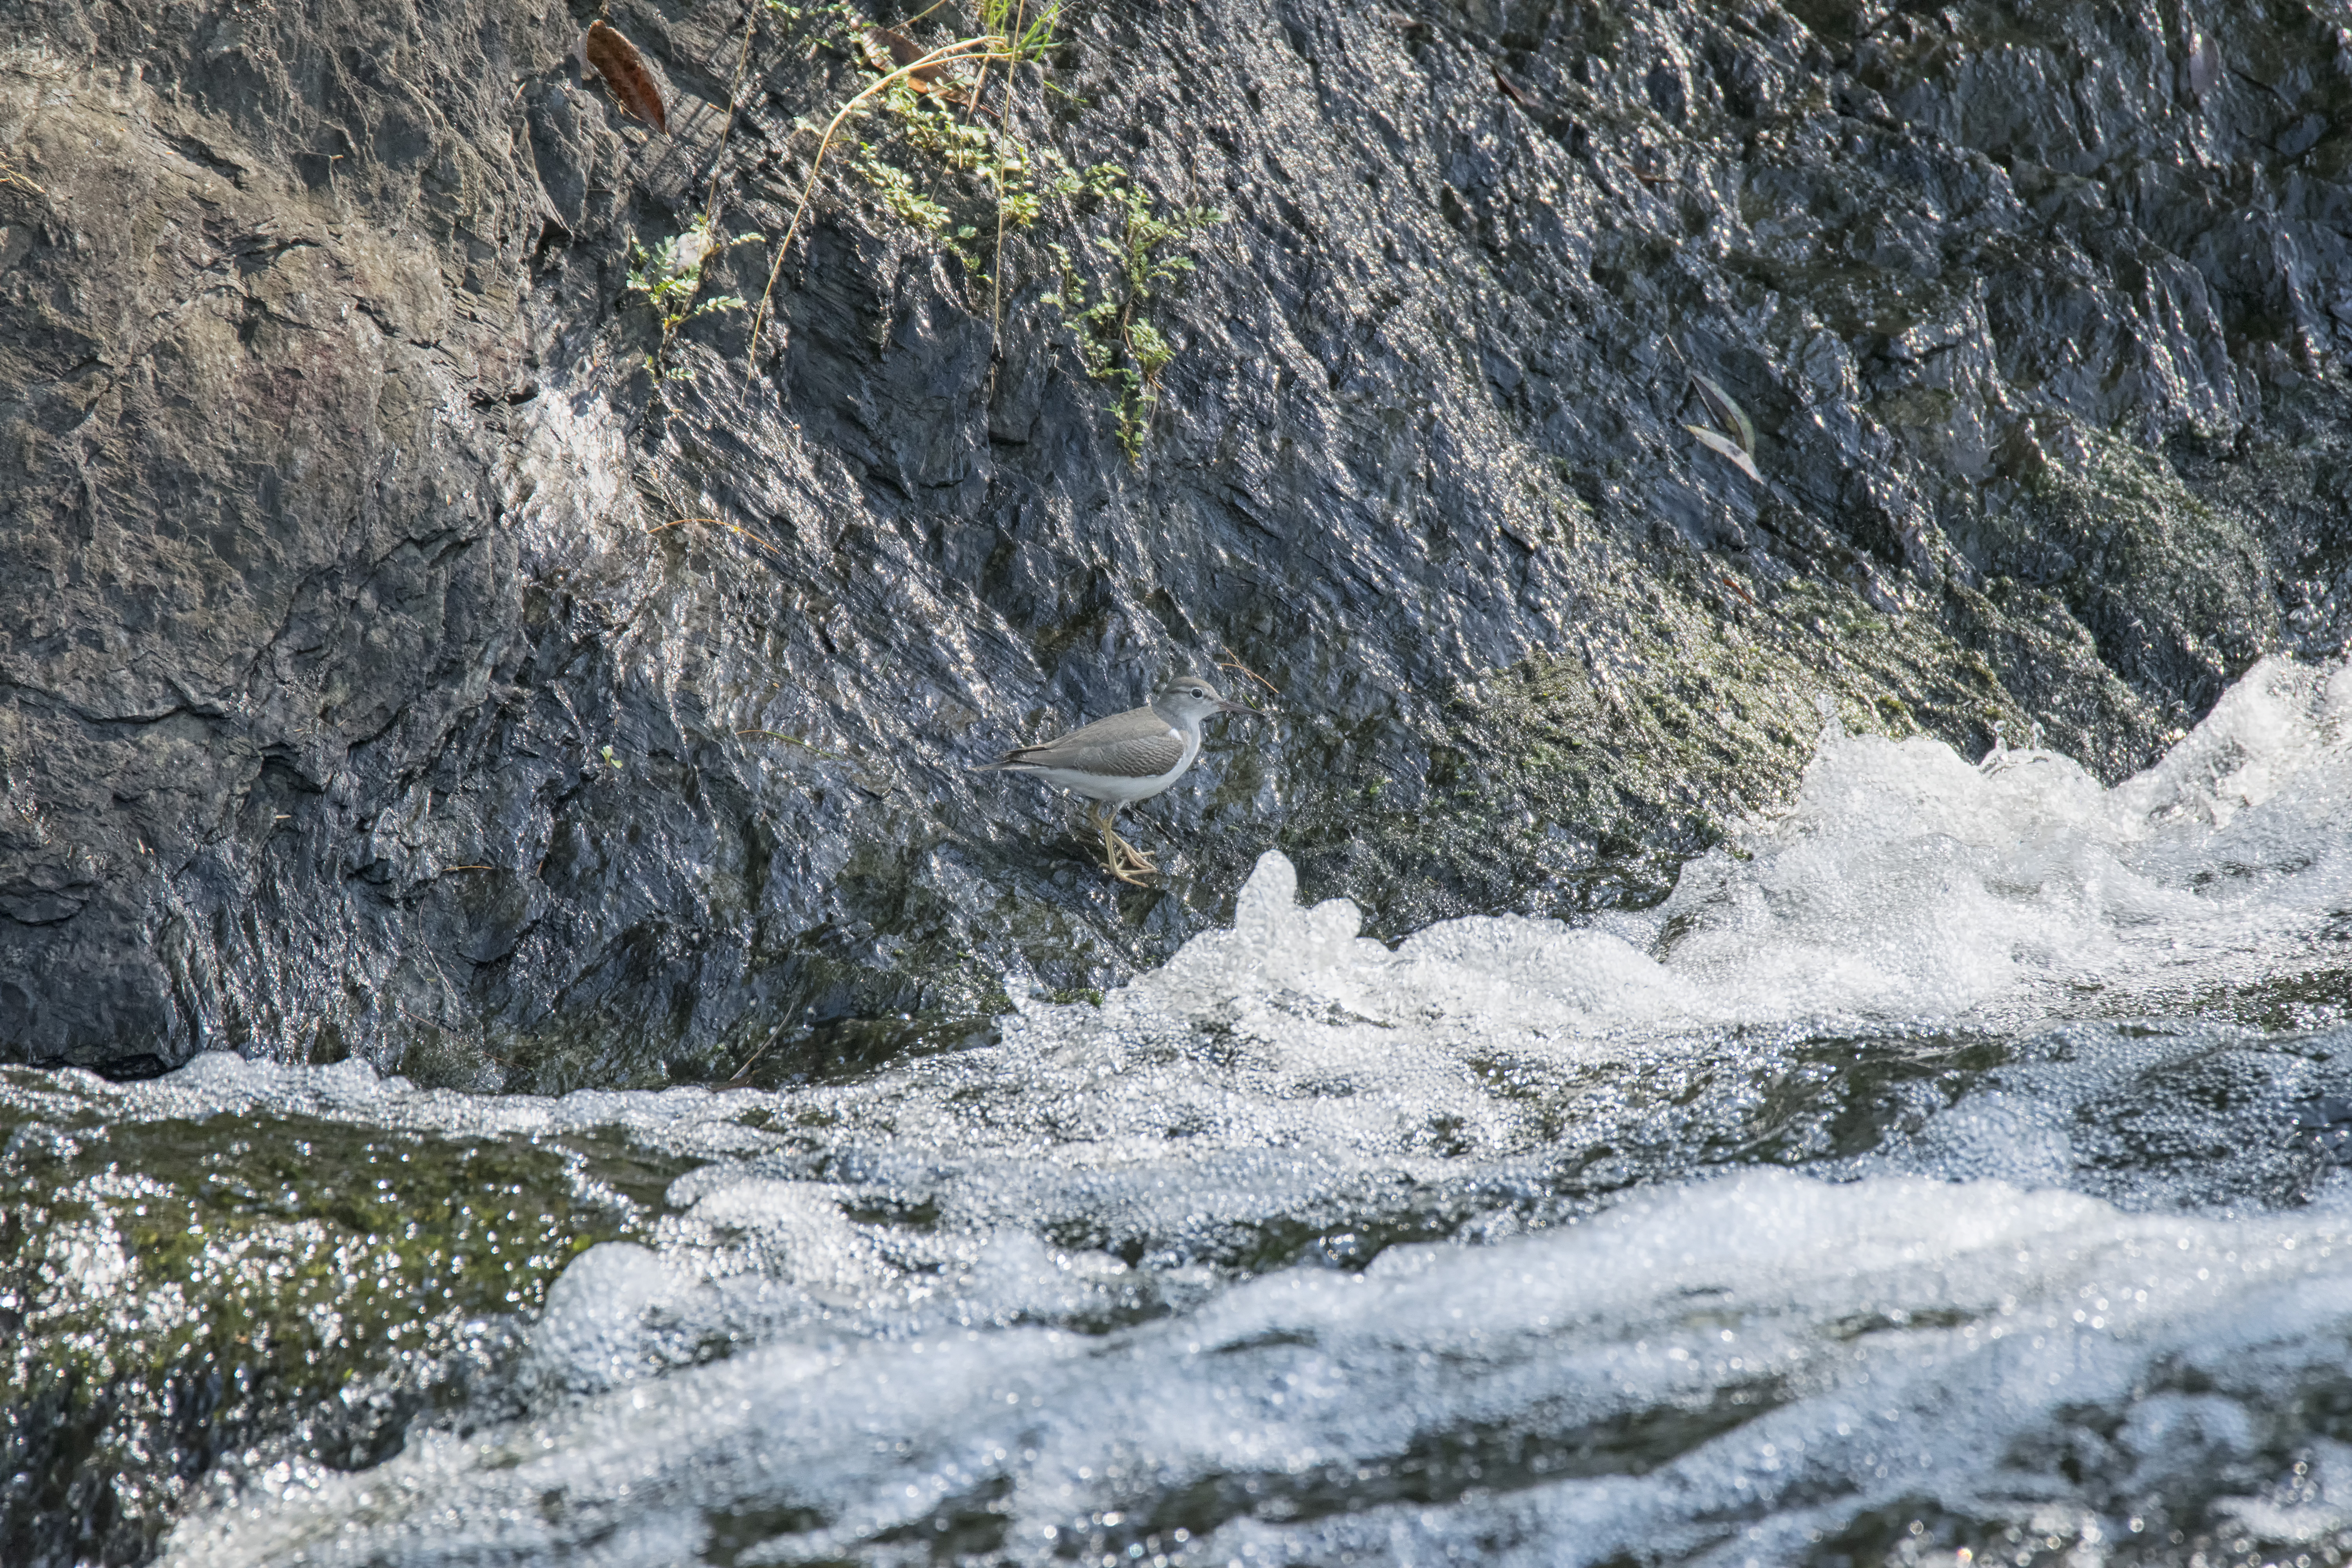
water, rock, wilderness, mountain, snow, bird, river, stream, rapid, solitary, canada, quebec, solitaire, water feature, sherbrooke, oiseau, chevalier, sandpiper